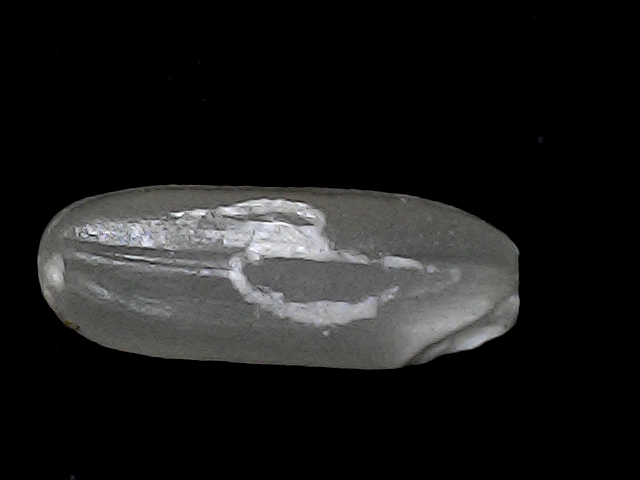
Rice variety: BD49